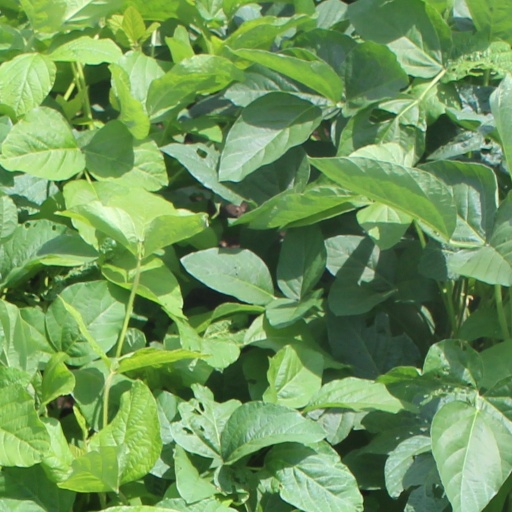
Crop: soybean